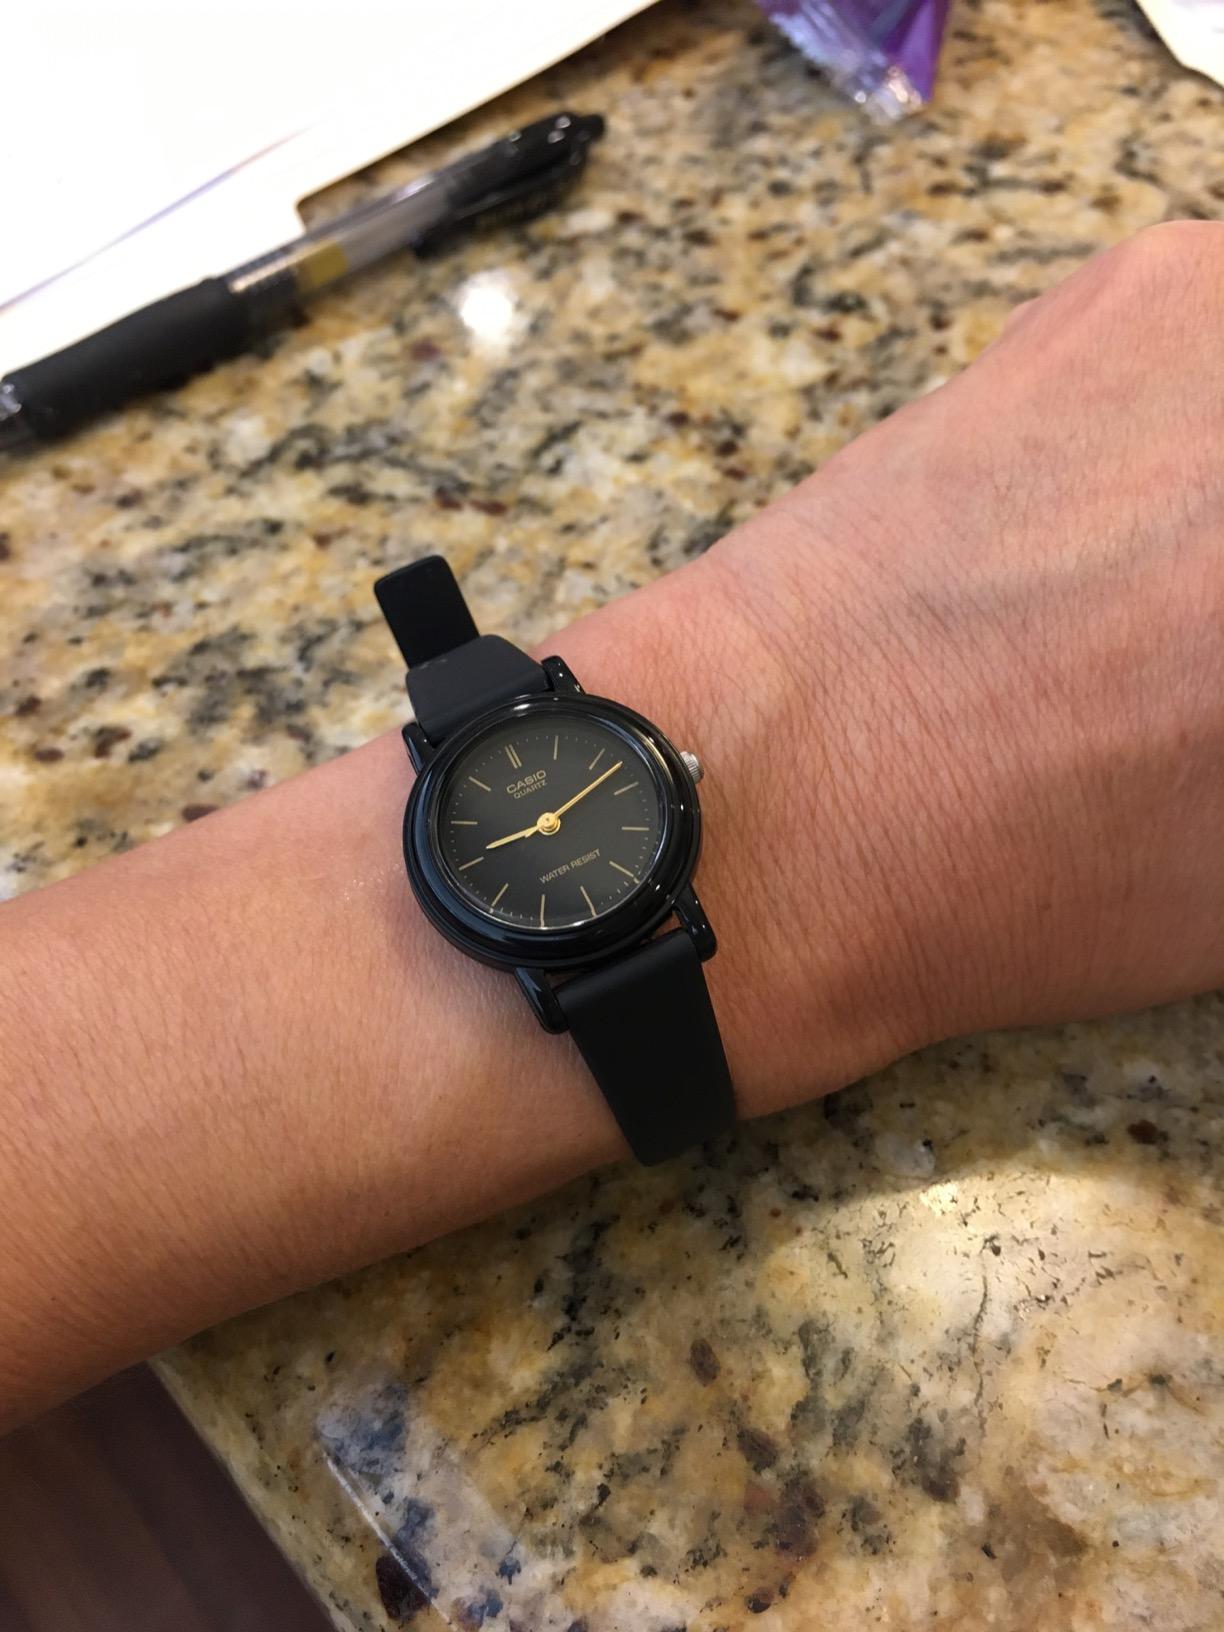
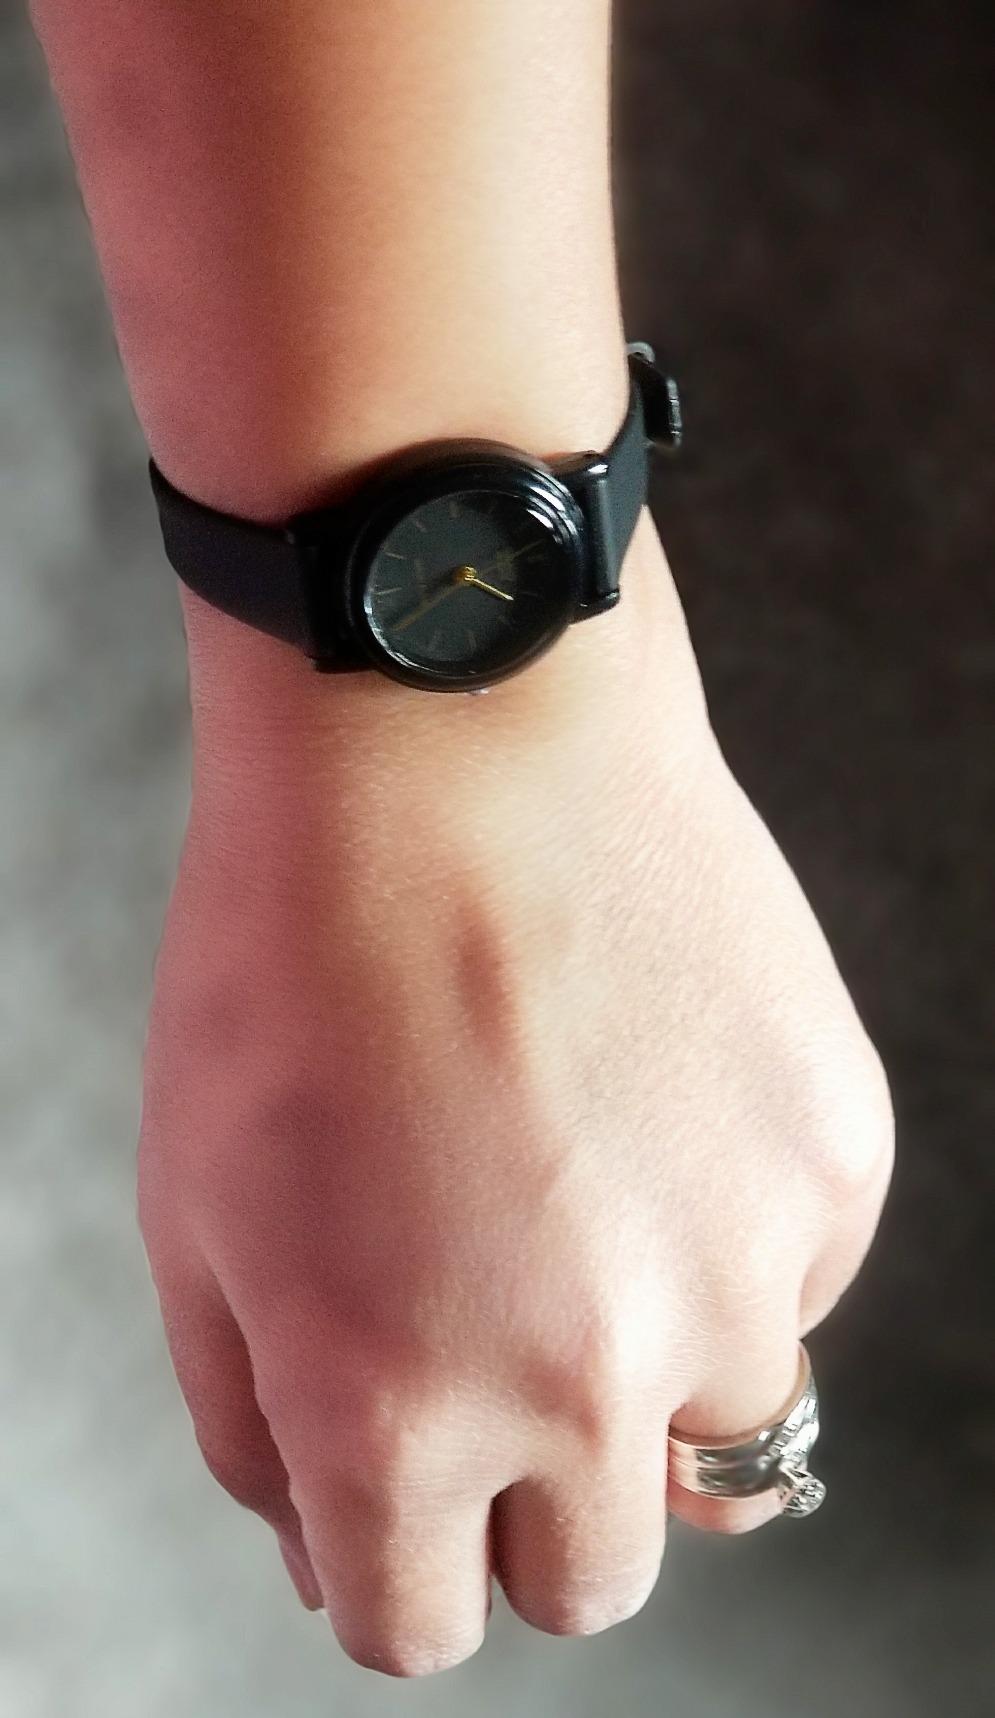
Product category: accessories_watch
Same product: yes